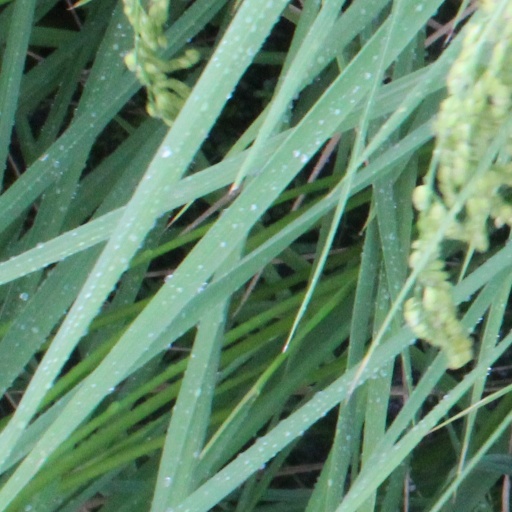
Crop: rice